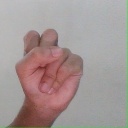
अक्षर: स